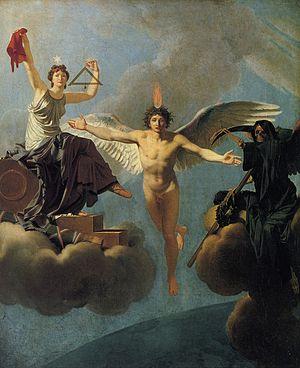
Jean-Baptiste Regnault, né le 9 octobre 1754 à Paris, où il est mort le 12 novembre 1829, est un peintre néo-classique français.